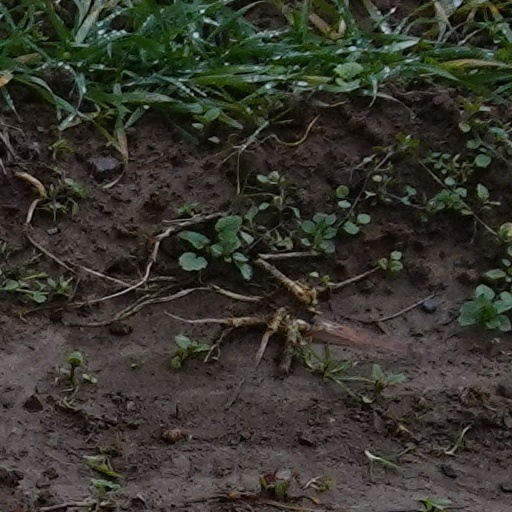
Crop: wheat